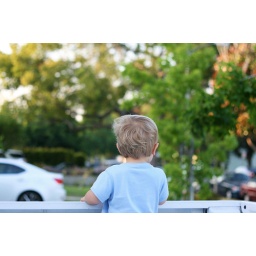
here's travis hanging out in the bed of Grandpa's truck